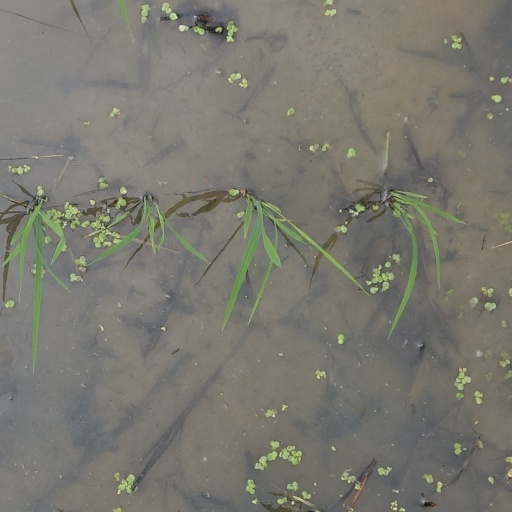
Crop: rice